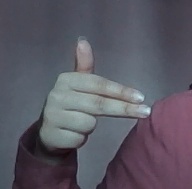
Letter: ghain